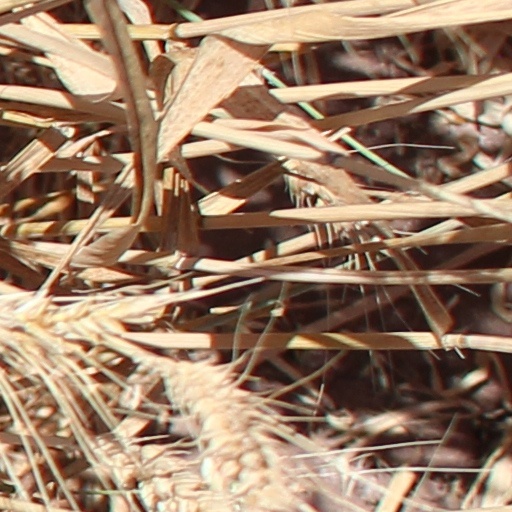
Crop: wheat